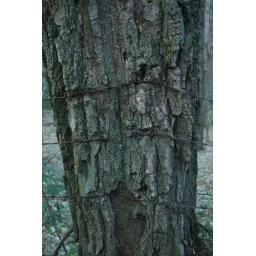
blue ridge parkway - near blowing rock nc - april 2009